British nuclear tests at Maralinga

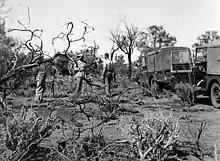
Emu-Ooldea-Tietkens Well reconnaissance

In the 1950s Britain was still Australia's largest trading partner, although it was overtaken by Japan and the United States by the 1960s. Britain and Australia still had strong cultural ties, and Robert Menzies, the Prime Minister of Australia from 1949 to 1966, was strongly pro-British. Most Australians were of British descent, and Britain was still the largest source of immigrants to Australia, mainly because British ex-servicemen and their families qualified for free passage, and other British migrants received subsidised passage on ships from the UK to Australia. Australian and British troops fought together in the Korean War from 1950 to 1953 and the Malayan Emergency that went from 1948 to 1960. Australia still maintained close defence ties with Britain through the Australia New Zealand and Malaya (ANZAM) area, which was created in 1948. Australian war plans of this era continued to be integrated with those of Britain, and involved reinforcing British forces in the Middle East and Far East.